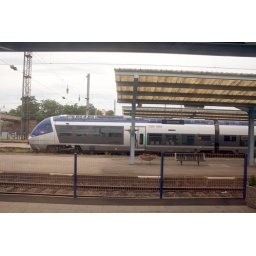
SNCF class X76500 EMU built by Bombardier from 2004-2007. Taken from a train window on a very cloudy morning.